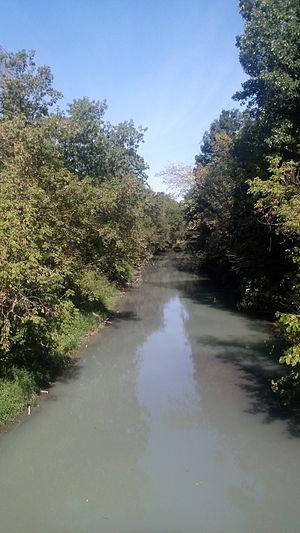
Rivière à la Rqauette, vue du pont du chemin Saint-Henri
Sainte-Marthe, parfois appelée Sainte-Marthe de Rigaud ou Sainte-Marthe-de-Vaudreuil, est une municipalité dans la municipalité régionale de comté de Vaudreuil-Soulanges au Québec. Elle est située dans la région du Suroît dans la région administrative de la Montérégie. La communauté compte environ 1 100 habitants.